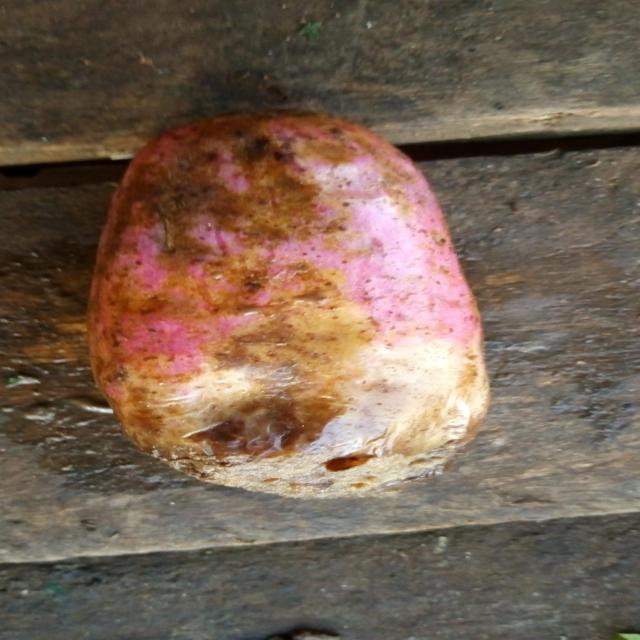
Plum grade: rotten